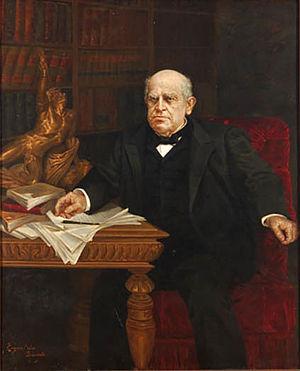
Domingo Faustino Sarmiento était un militant, intellectuel, écrivain, militaire et homme d’État argentin, et le septième président de la République Argentine. Ses écrits couvrent un large éventail de genres et de thèmes, allant du journalisme à l’autobiographie, et de la philosophie politique à l’historiographie. Il faisait partie d’un groupe d’intellectuels, connu sous l’appellation Génération de 1837, qui eut une grande influence sur l’Argentine du XIXᵉ siècle. Mais c’est aux questions d’instruction publique que Sarmiento lui-même s’intéressait au premier chef, à telle enseigne qu'on le surnomme parfois le maître d’école de l’Amérique latine. Comme écrivain, son influence fut également considérable sur la littérature de cette partie méridionale de l’Amérique du Sud.